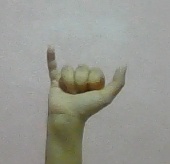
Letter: ya